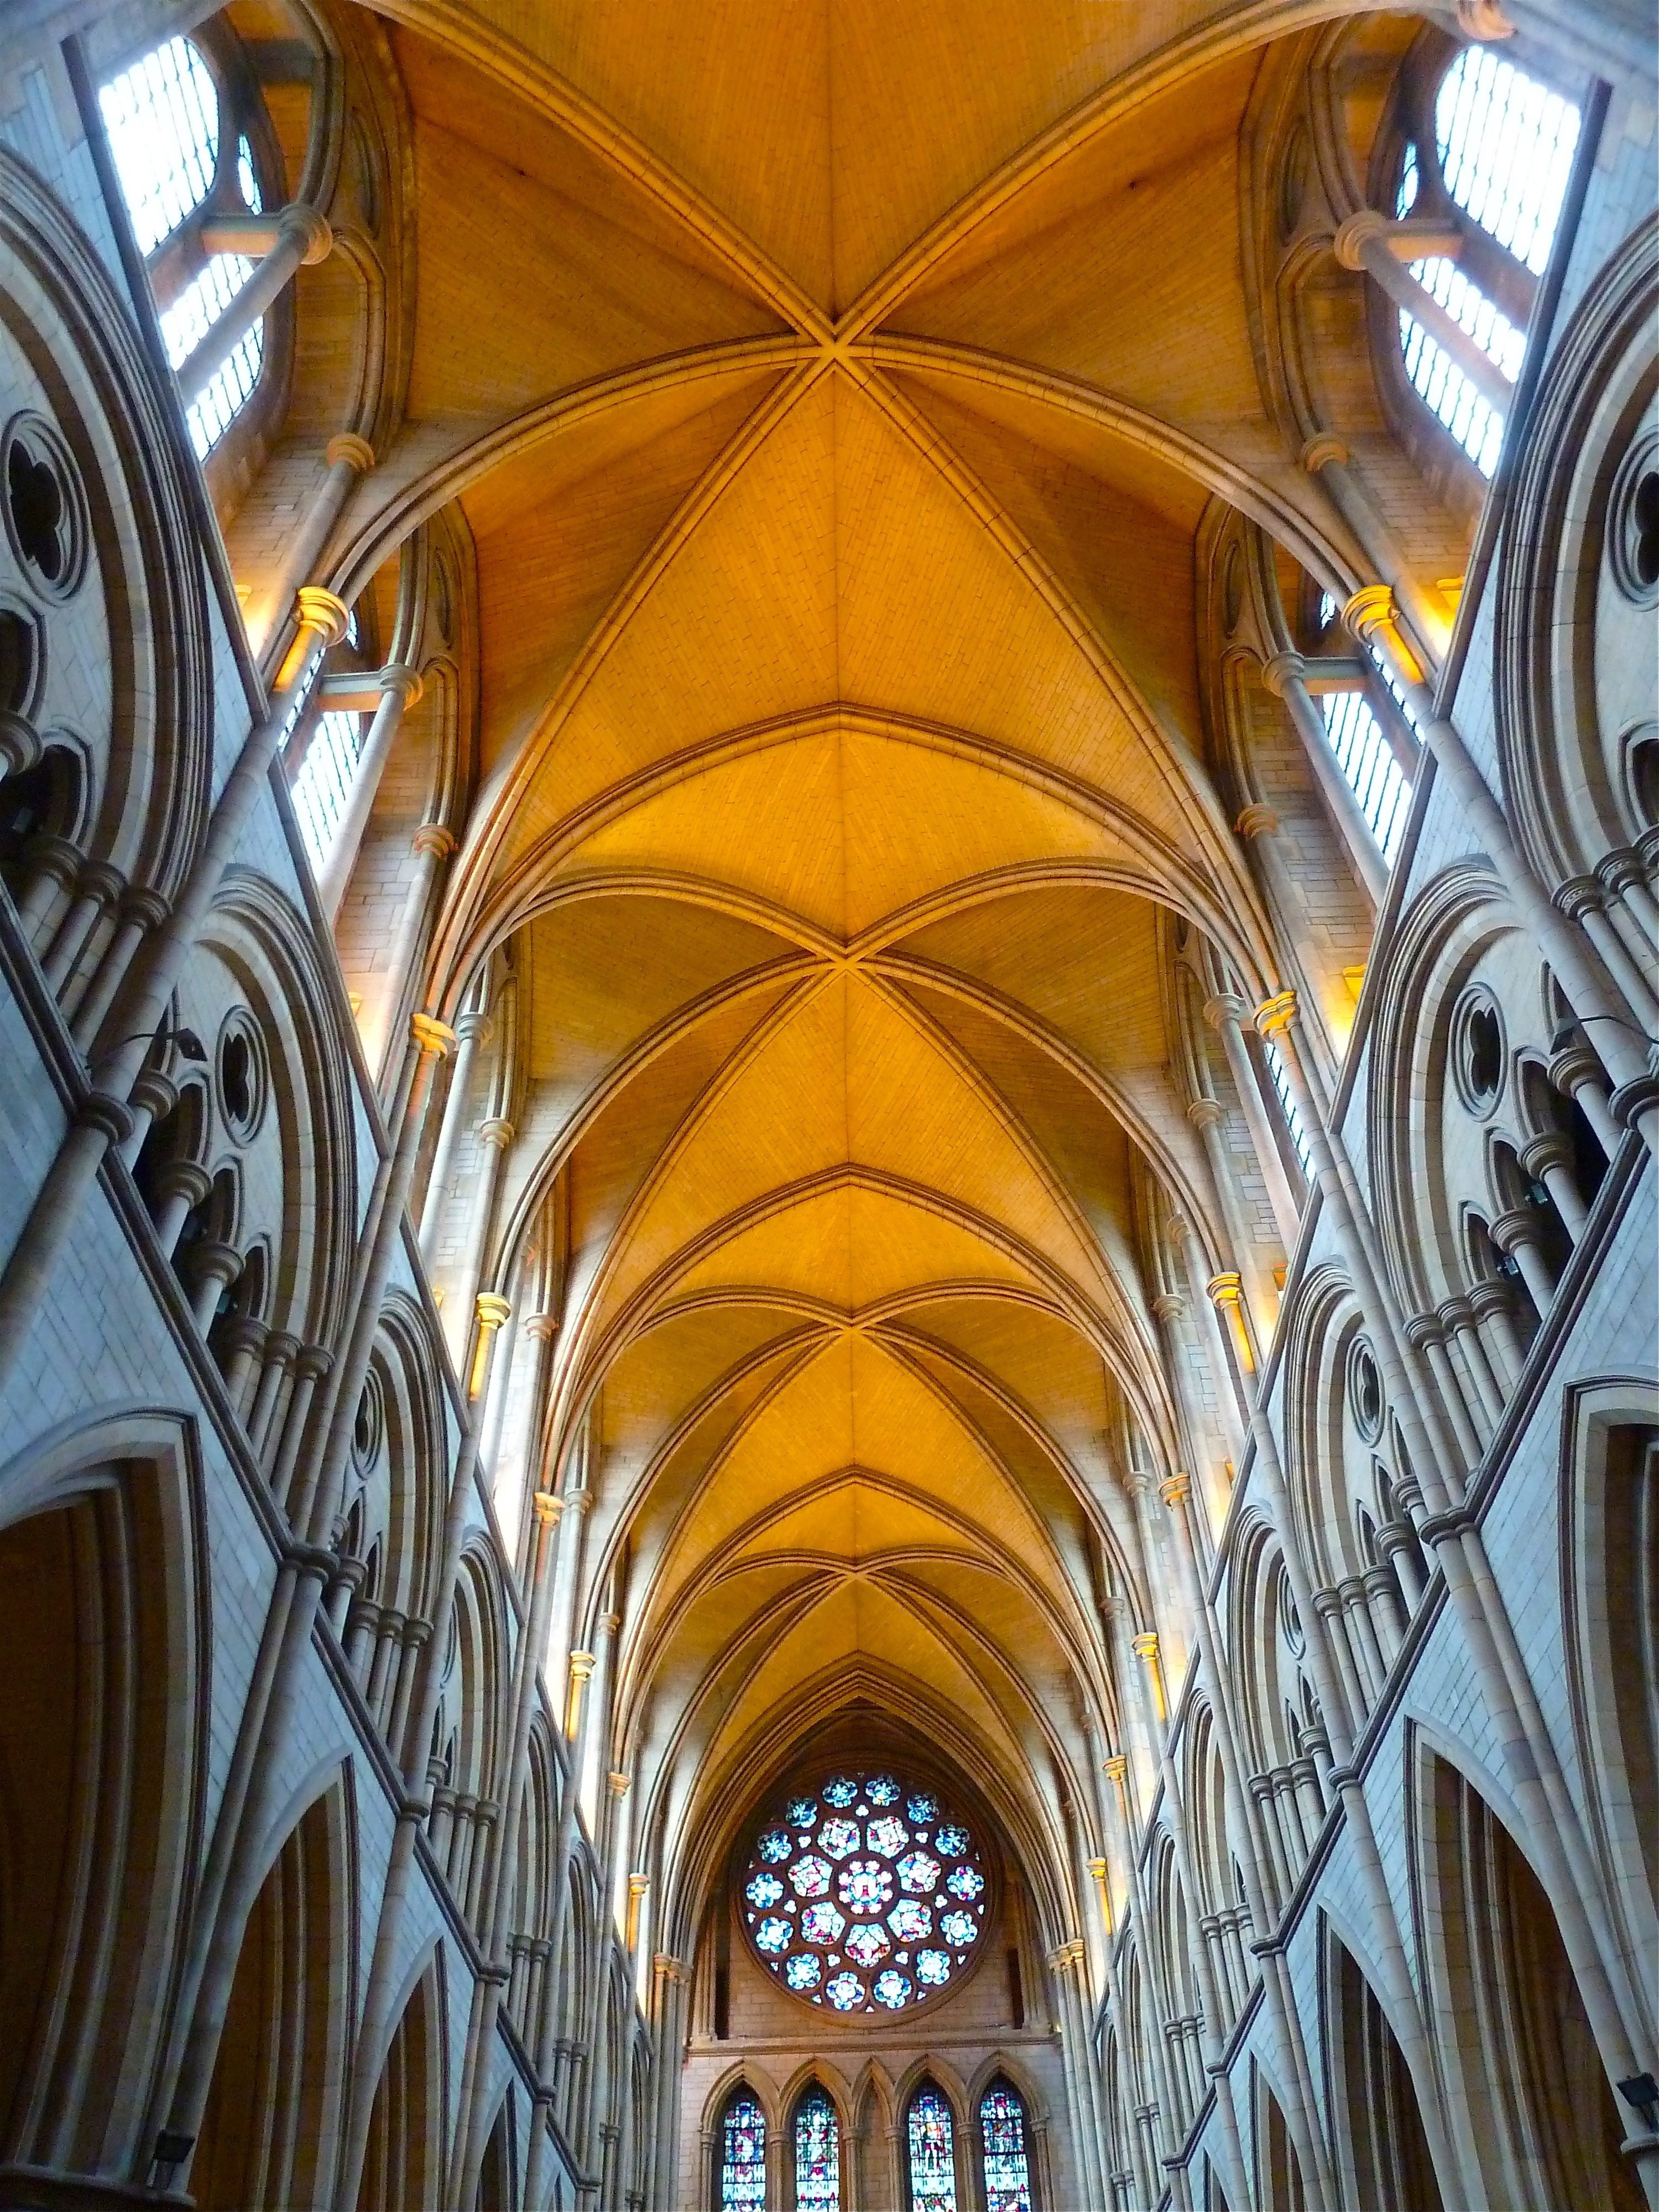
architecture, window, glass, building, arch, religion, facade, church, cathedral, place of worship, arches, symmetry, vault, notre, dame, dome, gothic architecture, daylighting, uplifting